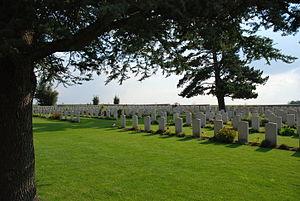
La diaspora chinoise en France est une communauté regroupant des personnes dont les ancêtres sont chinois et ont émigré en France, qui comprend largement à la fois des personnes originaires directement de Chine ou des personnes de culture chinoise, principalement de l'ethnie Han, vivant hors de Chine lors de leur émigration. Cette immigration très hétérogène est formée par plusieurs vagues successives de migrants venus à différentes époques et pour des raisons diverses. Il serait à ce titre plus exact de parler de communautés au pluriel.